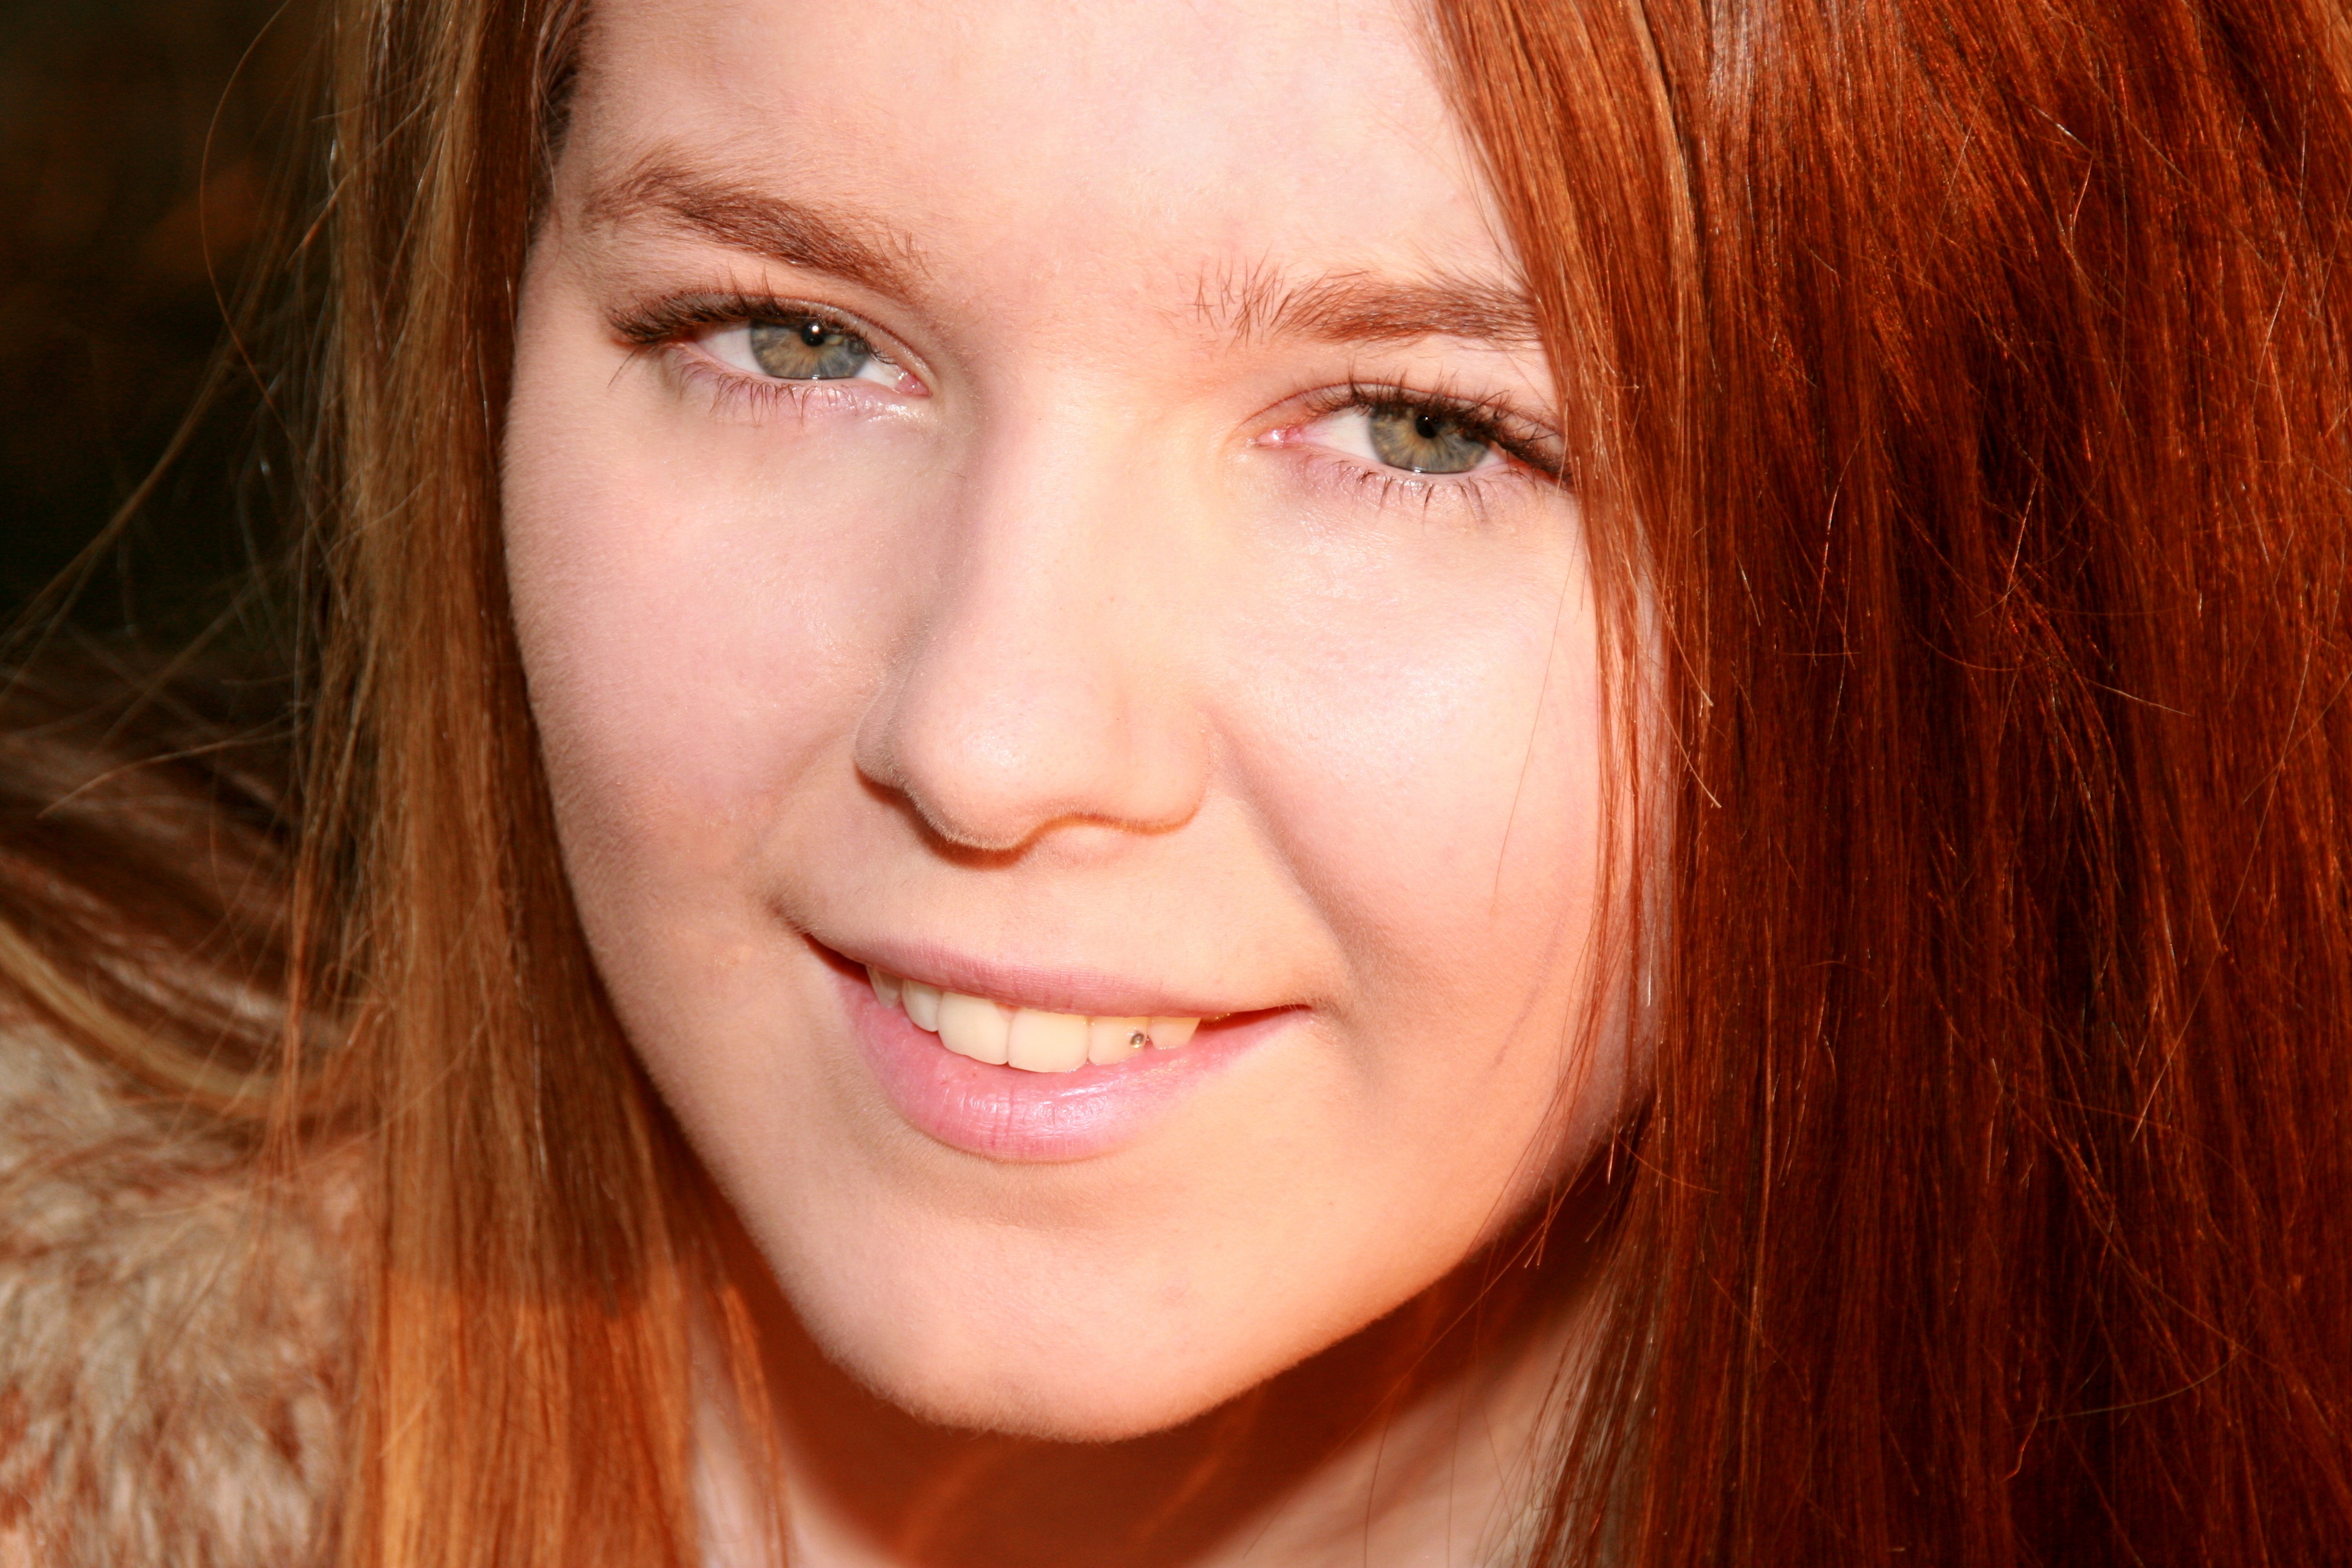
person, girl, woman, hair, photography, portrait, model, red, color, facial expression, lip, hairstyle, smile, mouth, long hair, red hair, close up, human body, face, nose, cheek, eye, head, skin, beauty, blond, organ, emotion, green eyes, brown hair, portrait photography, hair coloring, human hair color, layered hair